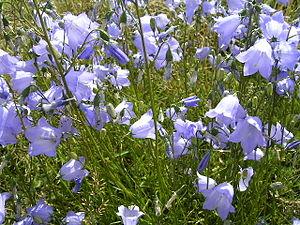
Campanule à feuilles rondes Dansk: Liden Klokke Polski: Dzwonek okrągłolistny